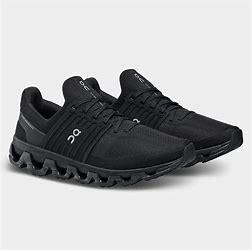
Brand: ON
Model: Cloudswift